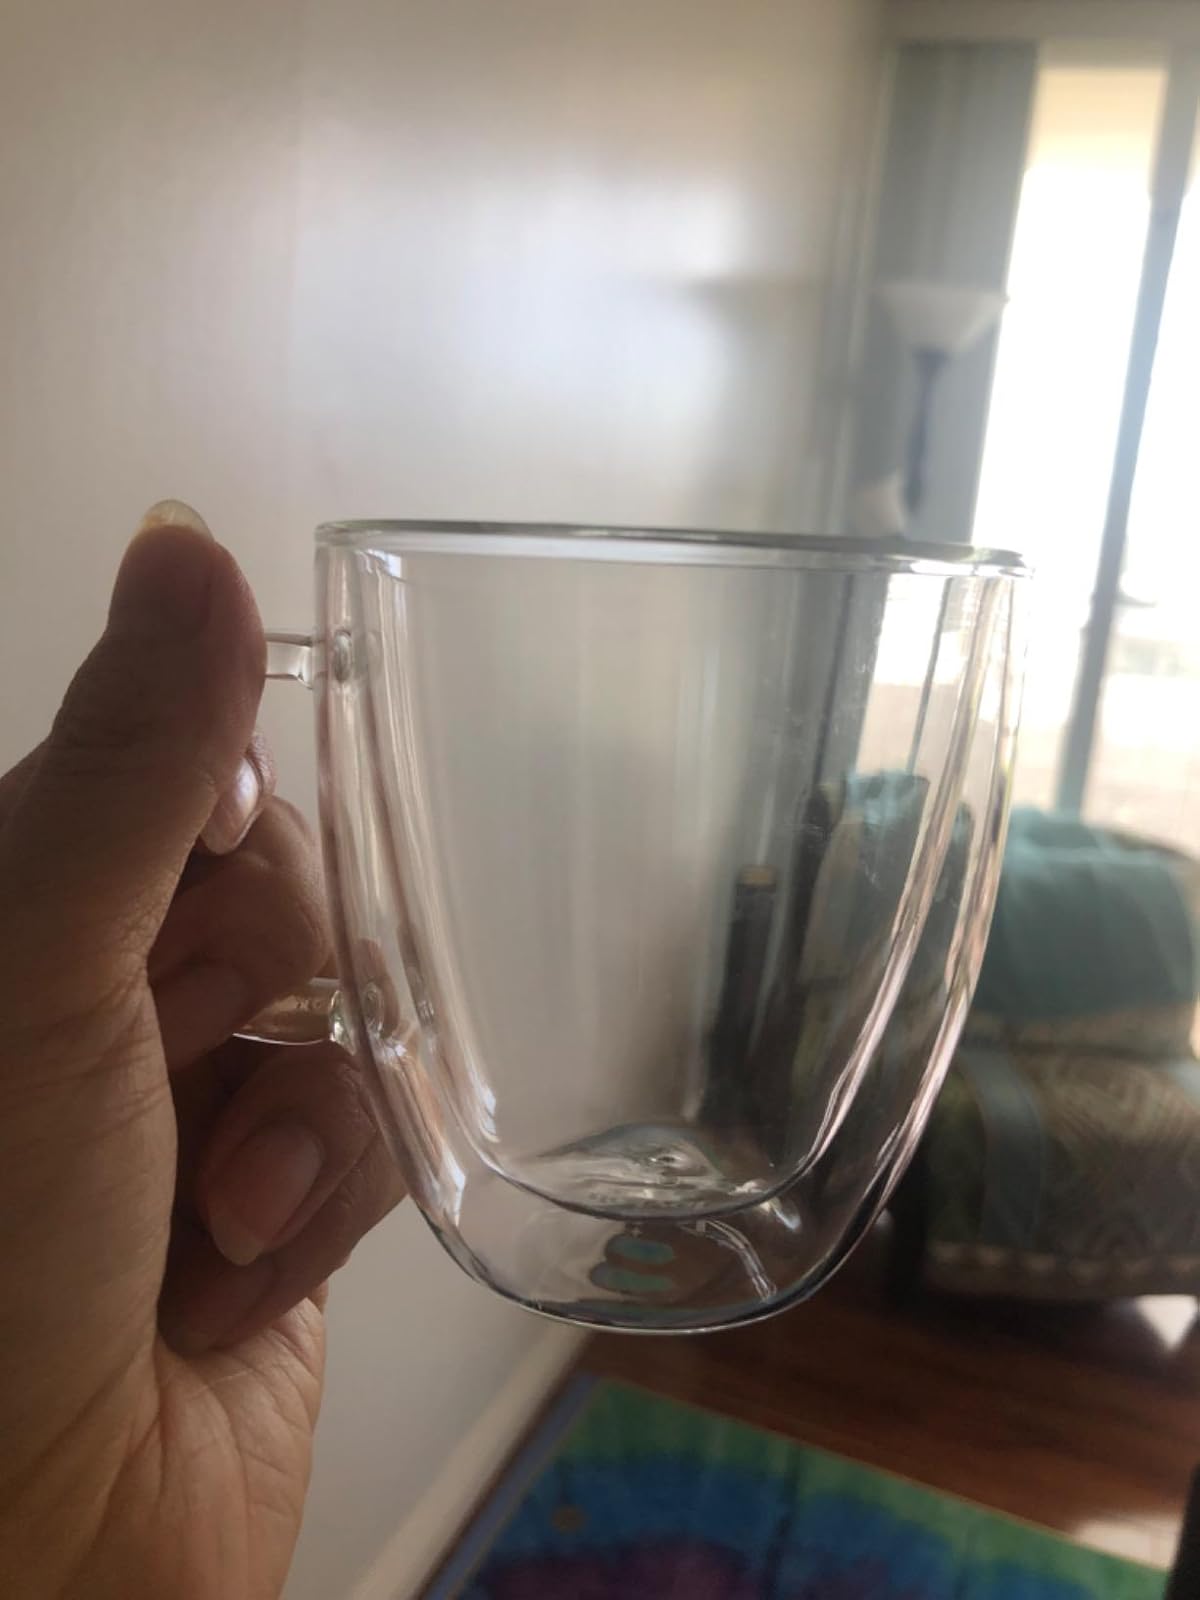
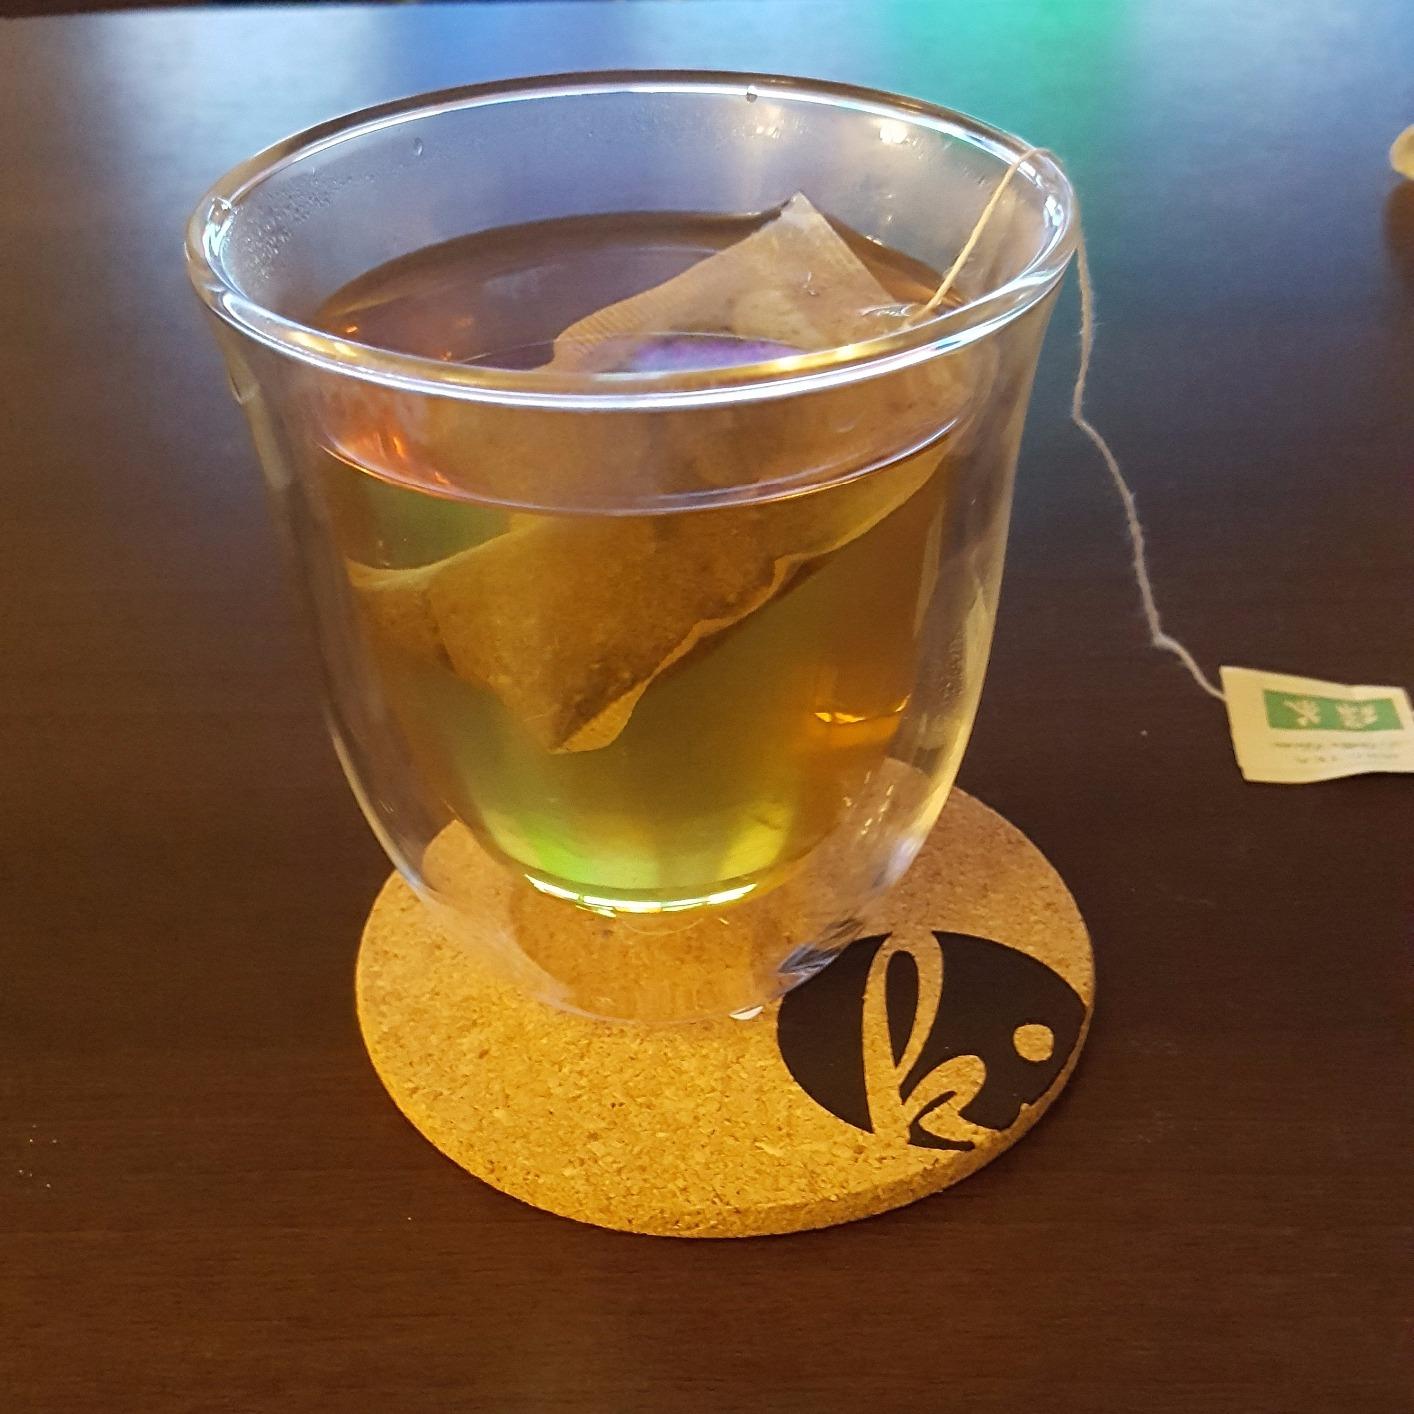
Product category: items_mug
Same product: no